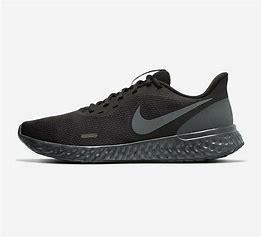
Brand: Nike
Model: Revolution 5